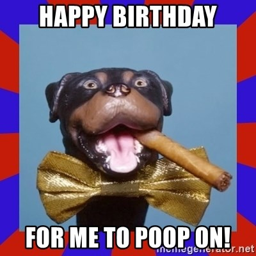
film character - happy birthday for me to poop on !